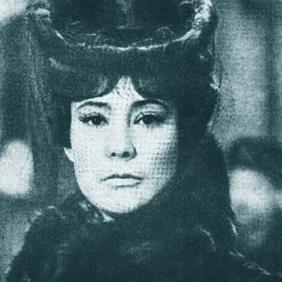
Age: 32